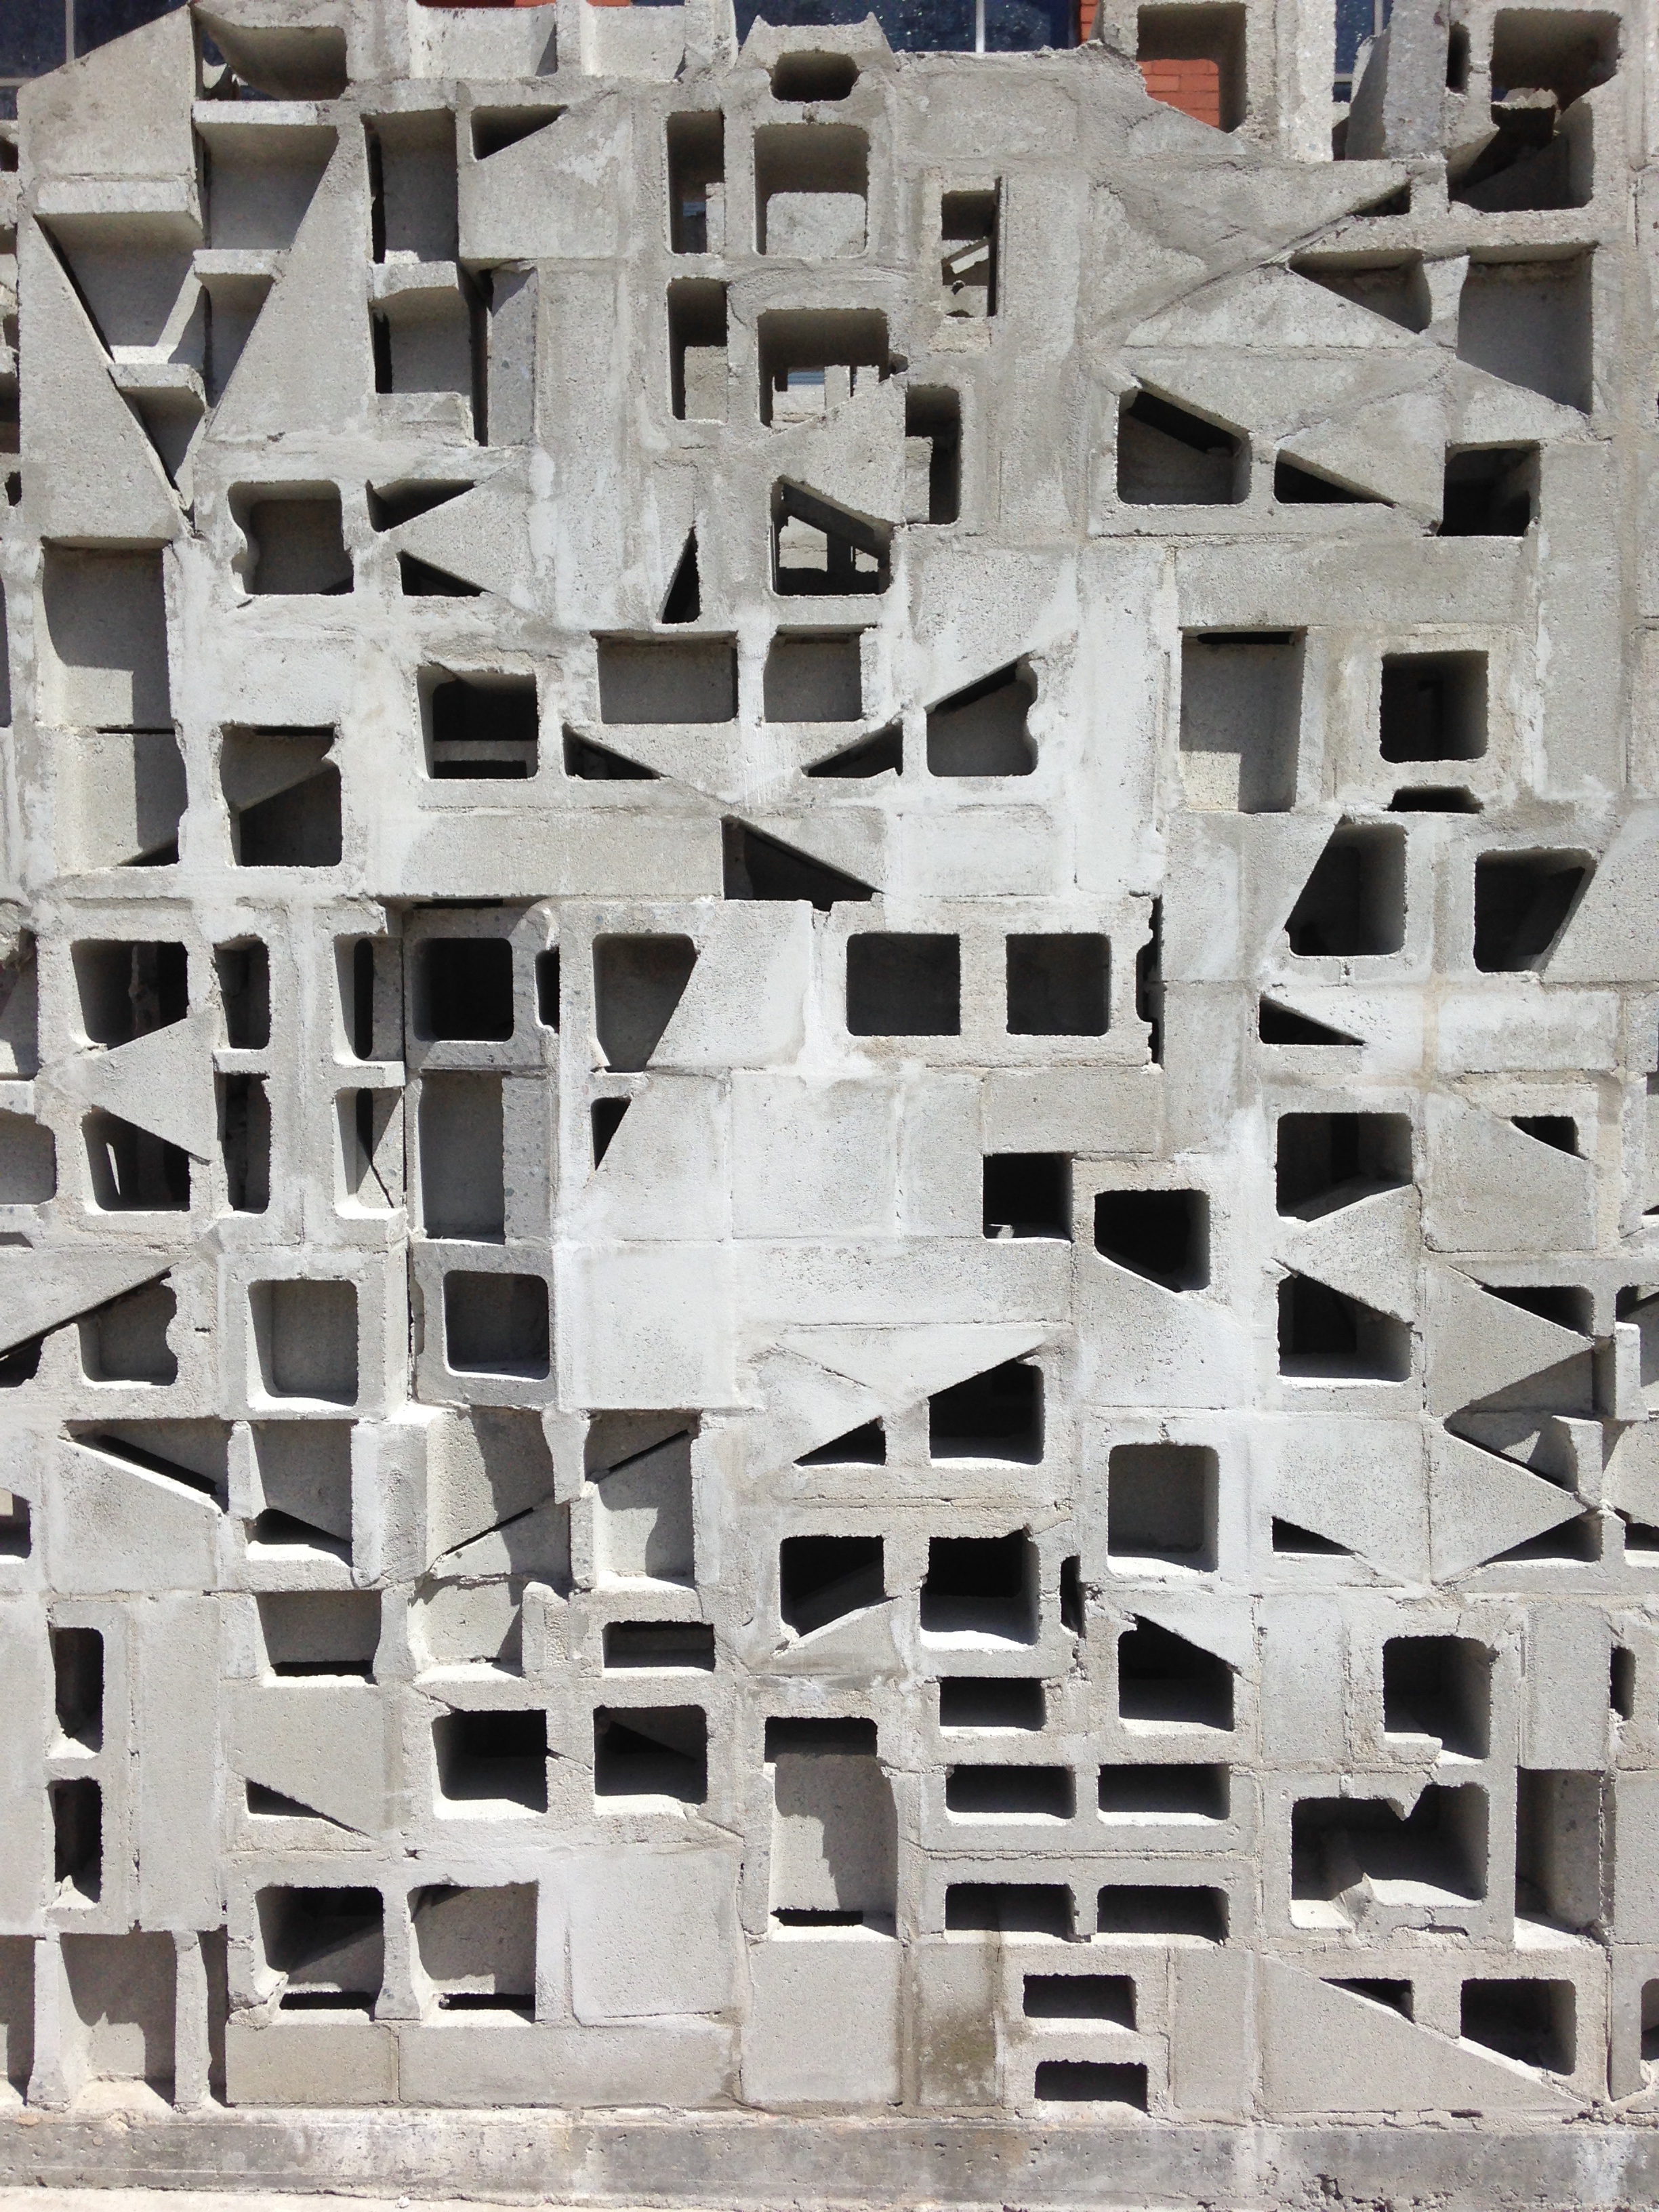
structure, building, stone, construction, pattern, material, concrete, block, bricks, cinder, masonry, cinder blocks, brickworks